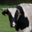
Label: cattle